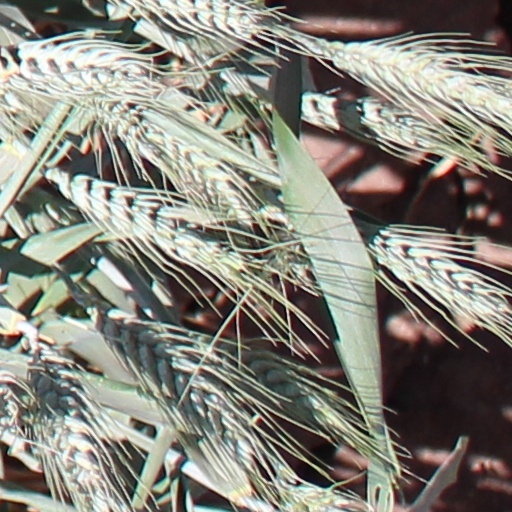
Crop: wheat